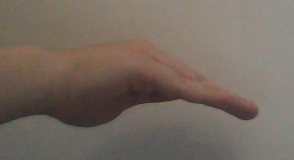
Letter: haa